Los Prisioneros

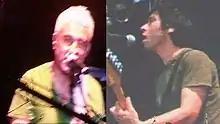
Two of the three original members of The Prisoners: Jorge Gonzalez-Claudio Narea each doing their own submission, in the Chilean Rock Summit II in 2009.

In 2002 they recorded this memorable performance in a live album and DVD, while the band did a successful tour through Chile and various countries in Latin America. It is at this time the band started to create small controversy for Jorge Gonzalez remarks while performing. In Peru, González said he was ashamed of the "Anti-Peruvian attitudes" of his fellow Chilean countrymen. Then, as in the case of the 2002 Teleton, where González made sarcastic comments about the companies associated with the event, accusing them of using the Teleton for their own benefit, turning it into a business. Until this day, those events are well remembered and talked about.